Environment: real
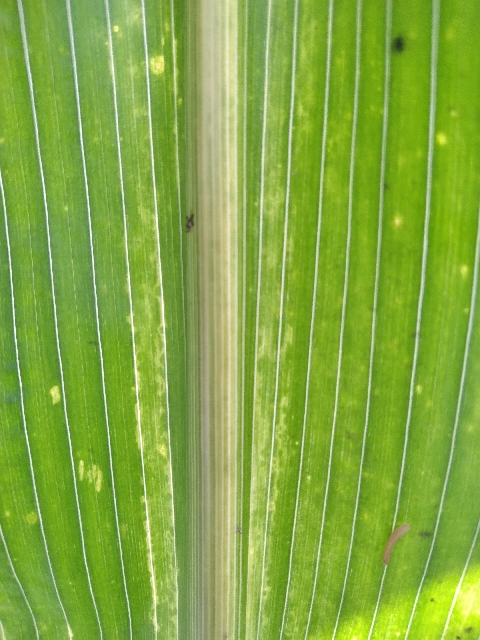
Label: lethal_necrosis